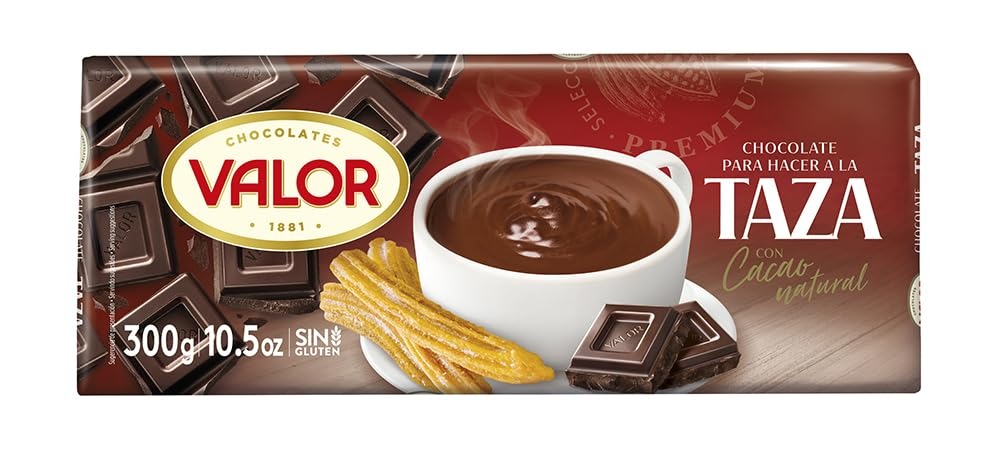
Item Name: Valor. Hot Chocolate. Chocolate a la Taza Bar. 300g (10.58oz). Pack of 2
Bullet Point 1: Valor. Hot Chocolate.
Bullet Point 2: Chocolate a la taza
Bullet Point 3: Gluten free
Bullet Point 4: Two bars of 300g (10.58oz) each
Bullet Point 5: Product of Spain
Product Description: The delicious taste of a good hot chocolate is the unmistakable memory of our Valor brand. Its tasting is always a moment of extreme delicacy. El delicioso sabor de un buen chocolate a la taza es el recuerdo inconfundible de nuestra marca Valor. Su degustación será siempre un momento de extremada exquisitez.
Value: 2.0
Unit: Count

Price: 11